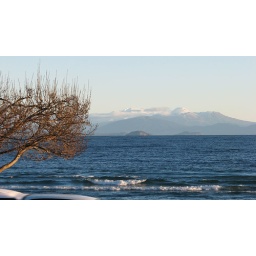
view of the snow-clad mountains in a dribble of mist...Rebecca said it was nice swimming here